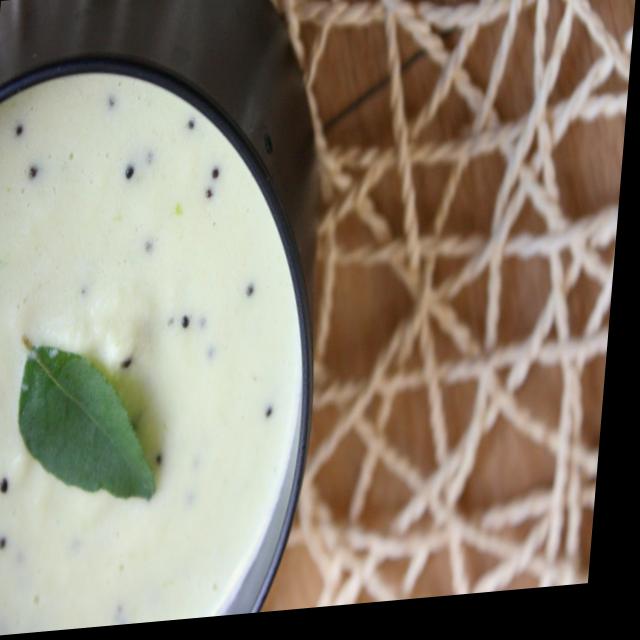
Dish: coconut_chutney